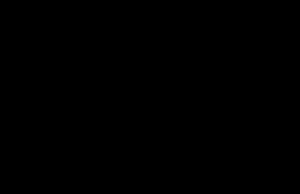
Alpha-gal
Den kemiske struktur af disakkaridet alpha-gal
Alpha-gal er et allergen der findes i kødprodukter fra pattedyr. Alpha-gal er et disakkarid med flg. kemiske navne: Galaktobiose; 3-α-Galaktobiose; GalGal; alpha-D-Gal--D-Gal.